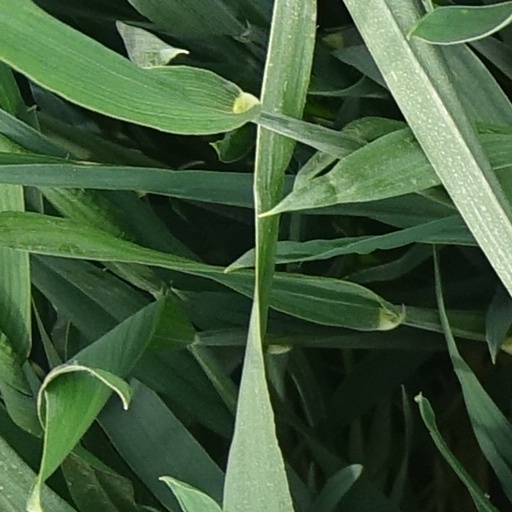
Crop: wheat